Gianangelo Barzan

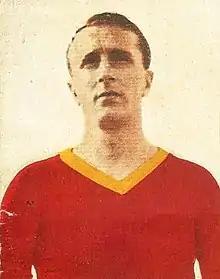
Barzan with Roma

Gianangelo Barzan (24 November 1901 – 2 December 1983) was an Italian footballer who played as a midfielder.